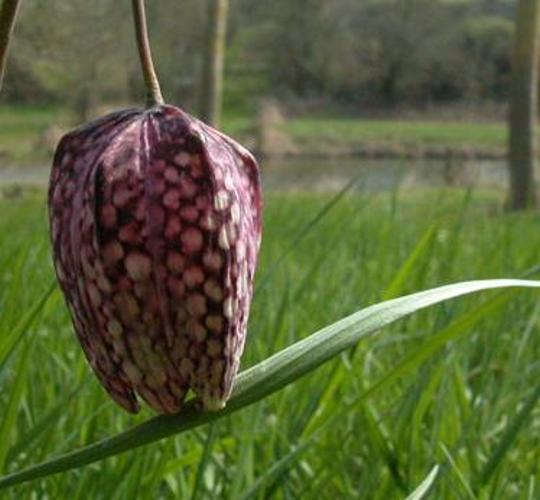
Label: fritillary